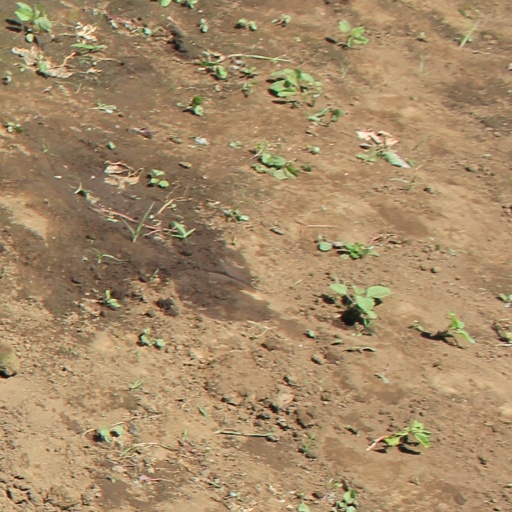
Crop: soybean